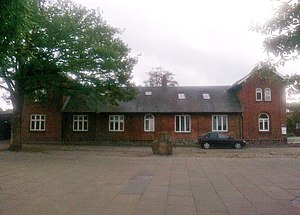
Odder-Hov-banen / Standsningssteder / Bevarede stationsbygninger
Hov Station fra vejsiden
Odder-Hov-banen var en dansk jernbanestrækning, som privatbaneselskabet Hads-Ning Herreders Jernbane oprettede samtidig med Odderbanen, der efter nedlæggelsen af Odder-Hov strækningen fortsatte med at køre mellem Aarhus H og Odder og 9. december 2012 indgik i Aarhus Nærbane sammen med Grenaabanen.